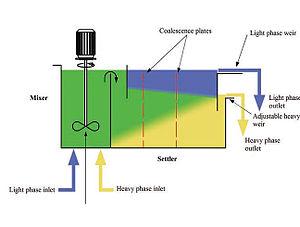
Un mélangeur-décanteur est un appareil permettant une extraction liquide-liquide. Les deux autres principaux appareillages permettant ce type d’extraction sont les colonnes d'extraction et les extracteurs centrifuges. Un mélangeur-décanteur se compose d'une première partie où sont mélangées les phases ensemble, suivie d'une partie de décantation qui permet aux phases de se séparer par gravité.